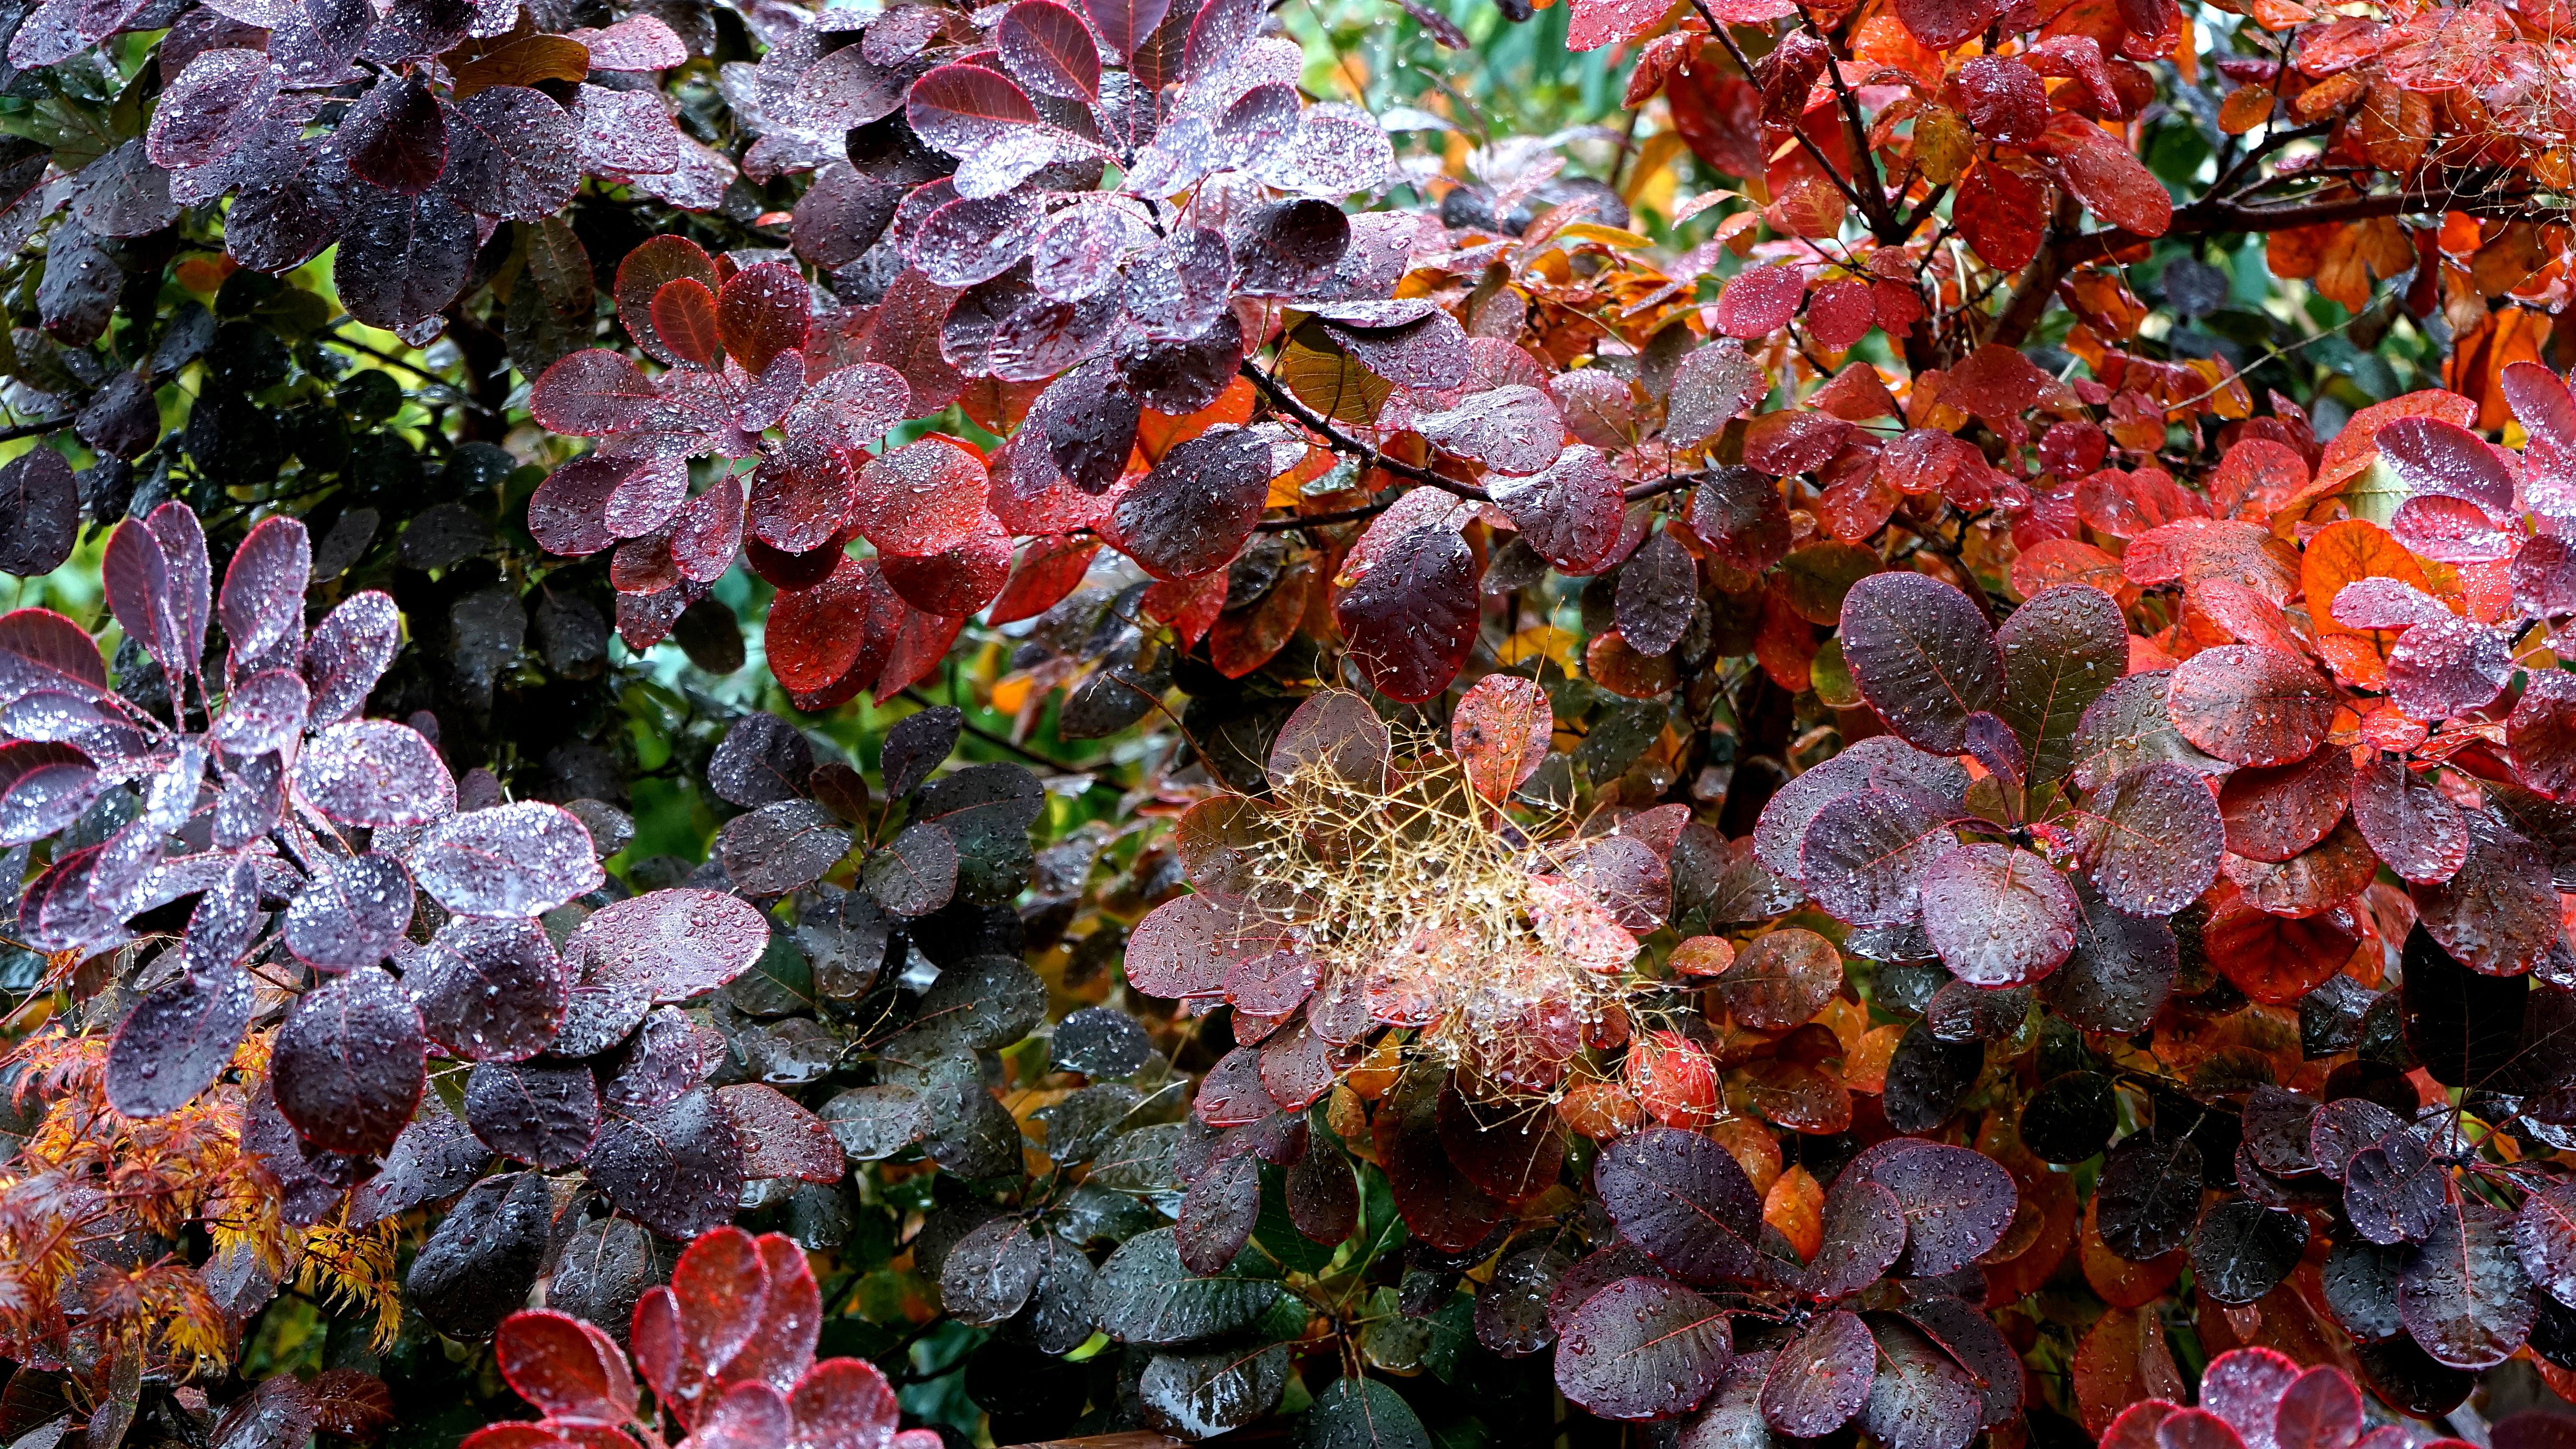
tree, water, nature, forest, outdoor, drop, growth, plant, mist, rain, leaf, flower, frost, wet, foliage, green, red, natural, autumn, weather, fresh, brown, botany, garden, flora, season, life, dense, leaves, gardening, shrub, november, october, organic, flowering plant, woody plant, land plant